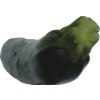
Label: dark_zucchini